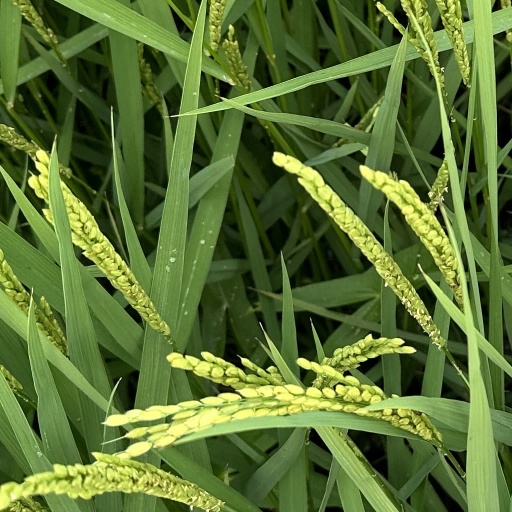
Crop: rice